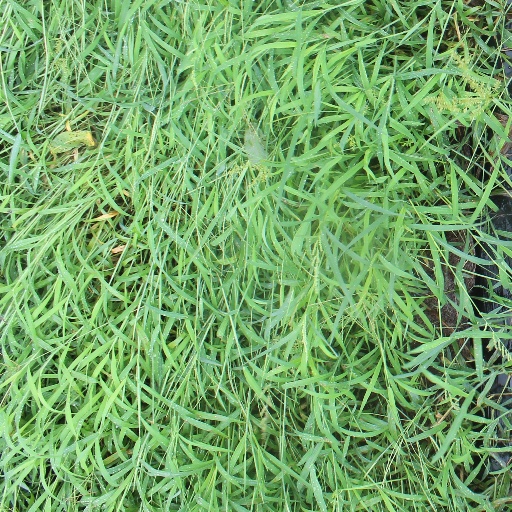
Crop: sorghum